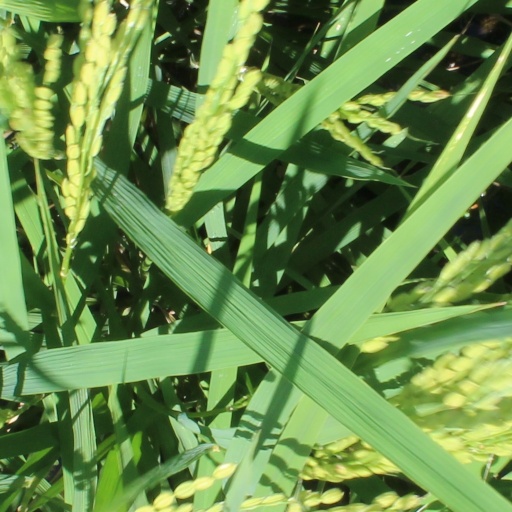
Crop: rice